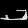
Label: Sandal